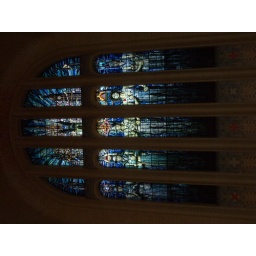
Stained glass window in T.O.U.S